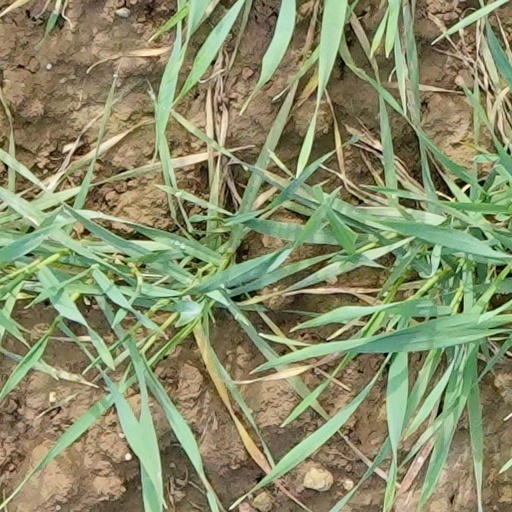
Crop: wheat